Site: brandenburg
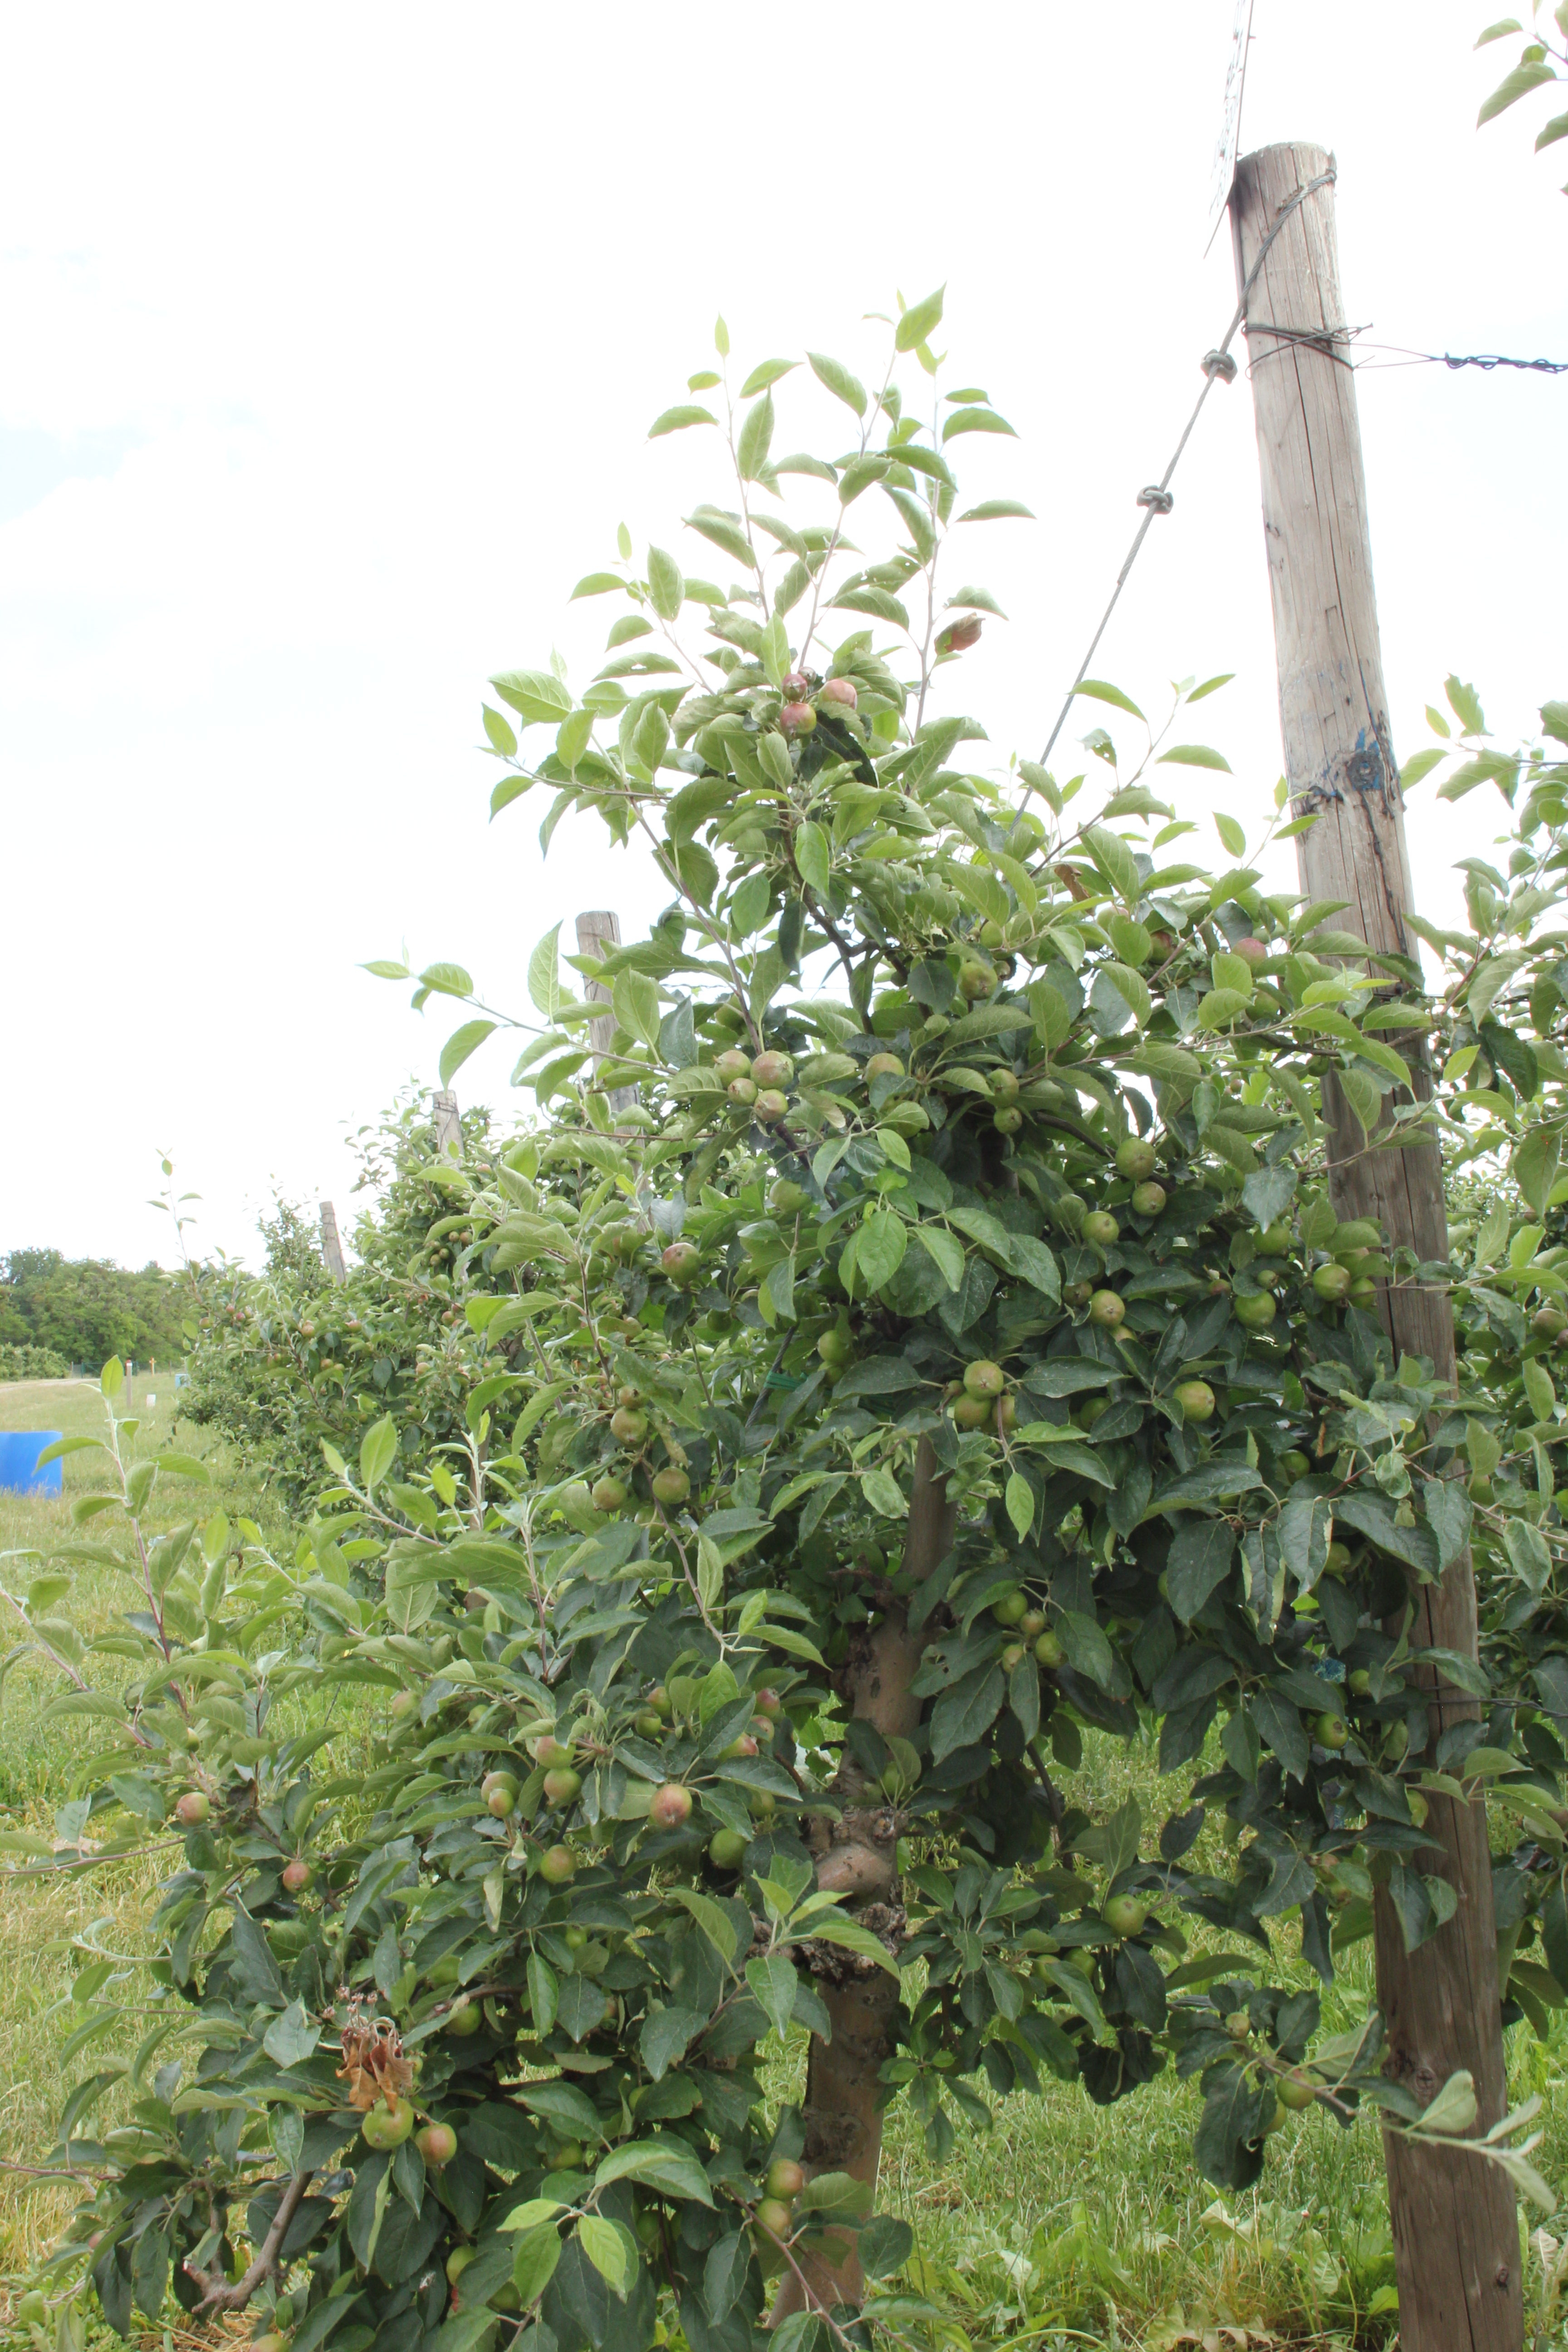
Growth stage (BBCH 73): Development of fruit